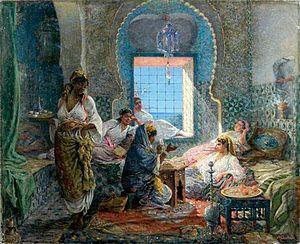
Un harem désigne à la fois la suite de femmes qui entouraient un personnage important et leur lieu de résidence. Par extension, le terme est aussi utilisé pour d'autres civilisations, comme l'Égypte ancienne ou la Chine impériale.